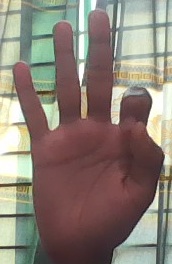
ASL sign: 9